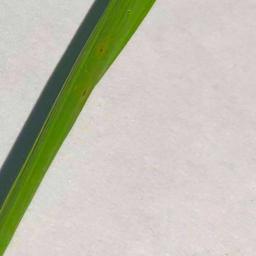
Label: Rice___Brown_Spot